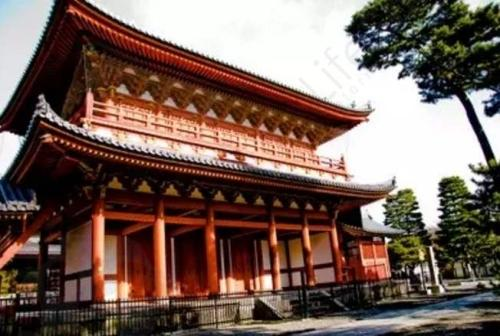
地标名称：林海禅寺
所在城市：嘉兴市·海宁市